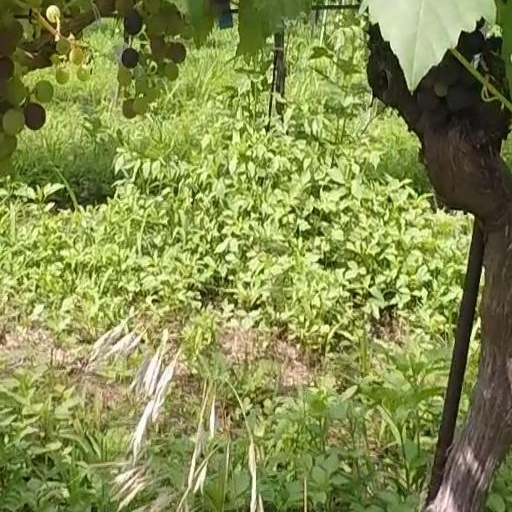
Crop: grape